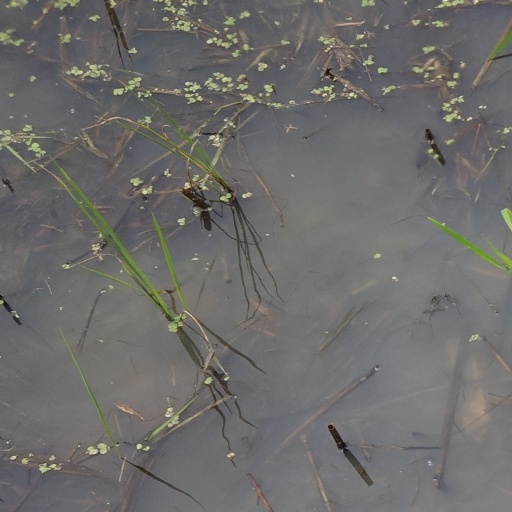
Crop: rice